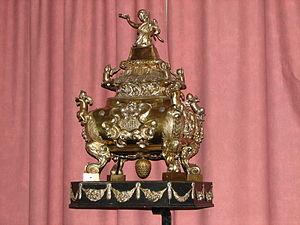
Saint Julien de Brioude est un martyr de l’Église des premiers temps. Soldat romain converti au christianisme, il aurait subi le martyre en 304. La basilique Saint-Julien de Brioude est réputée pour être construite sur sa tombe. Il est fêté le 28 août.
L'église Saint-Julien est un édifice religieux catholique sis au cœur de la ville d'Ath, en Belgique. Une église construite au début du XVe siècle est plusieurs fois endommagée par des calamités naturelles et chaque fois reconstruite. L’édifice actuel date du début du XIXe siècle. L’église est paroisse catholique principale de la ville d'Ath.